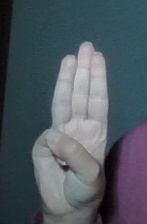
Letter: thaa